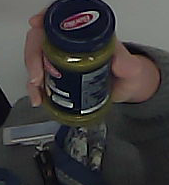
Product: barilla_pesto